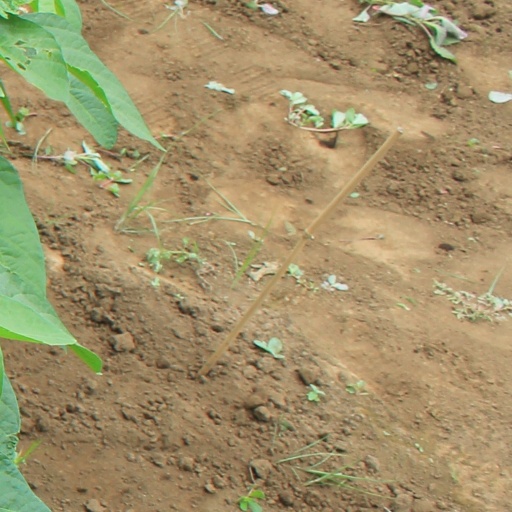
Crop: soybean